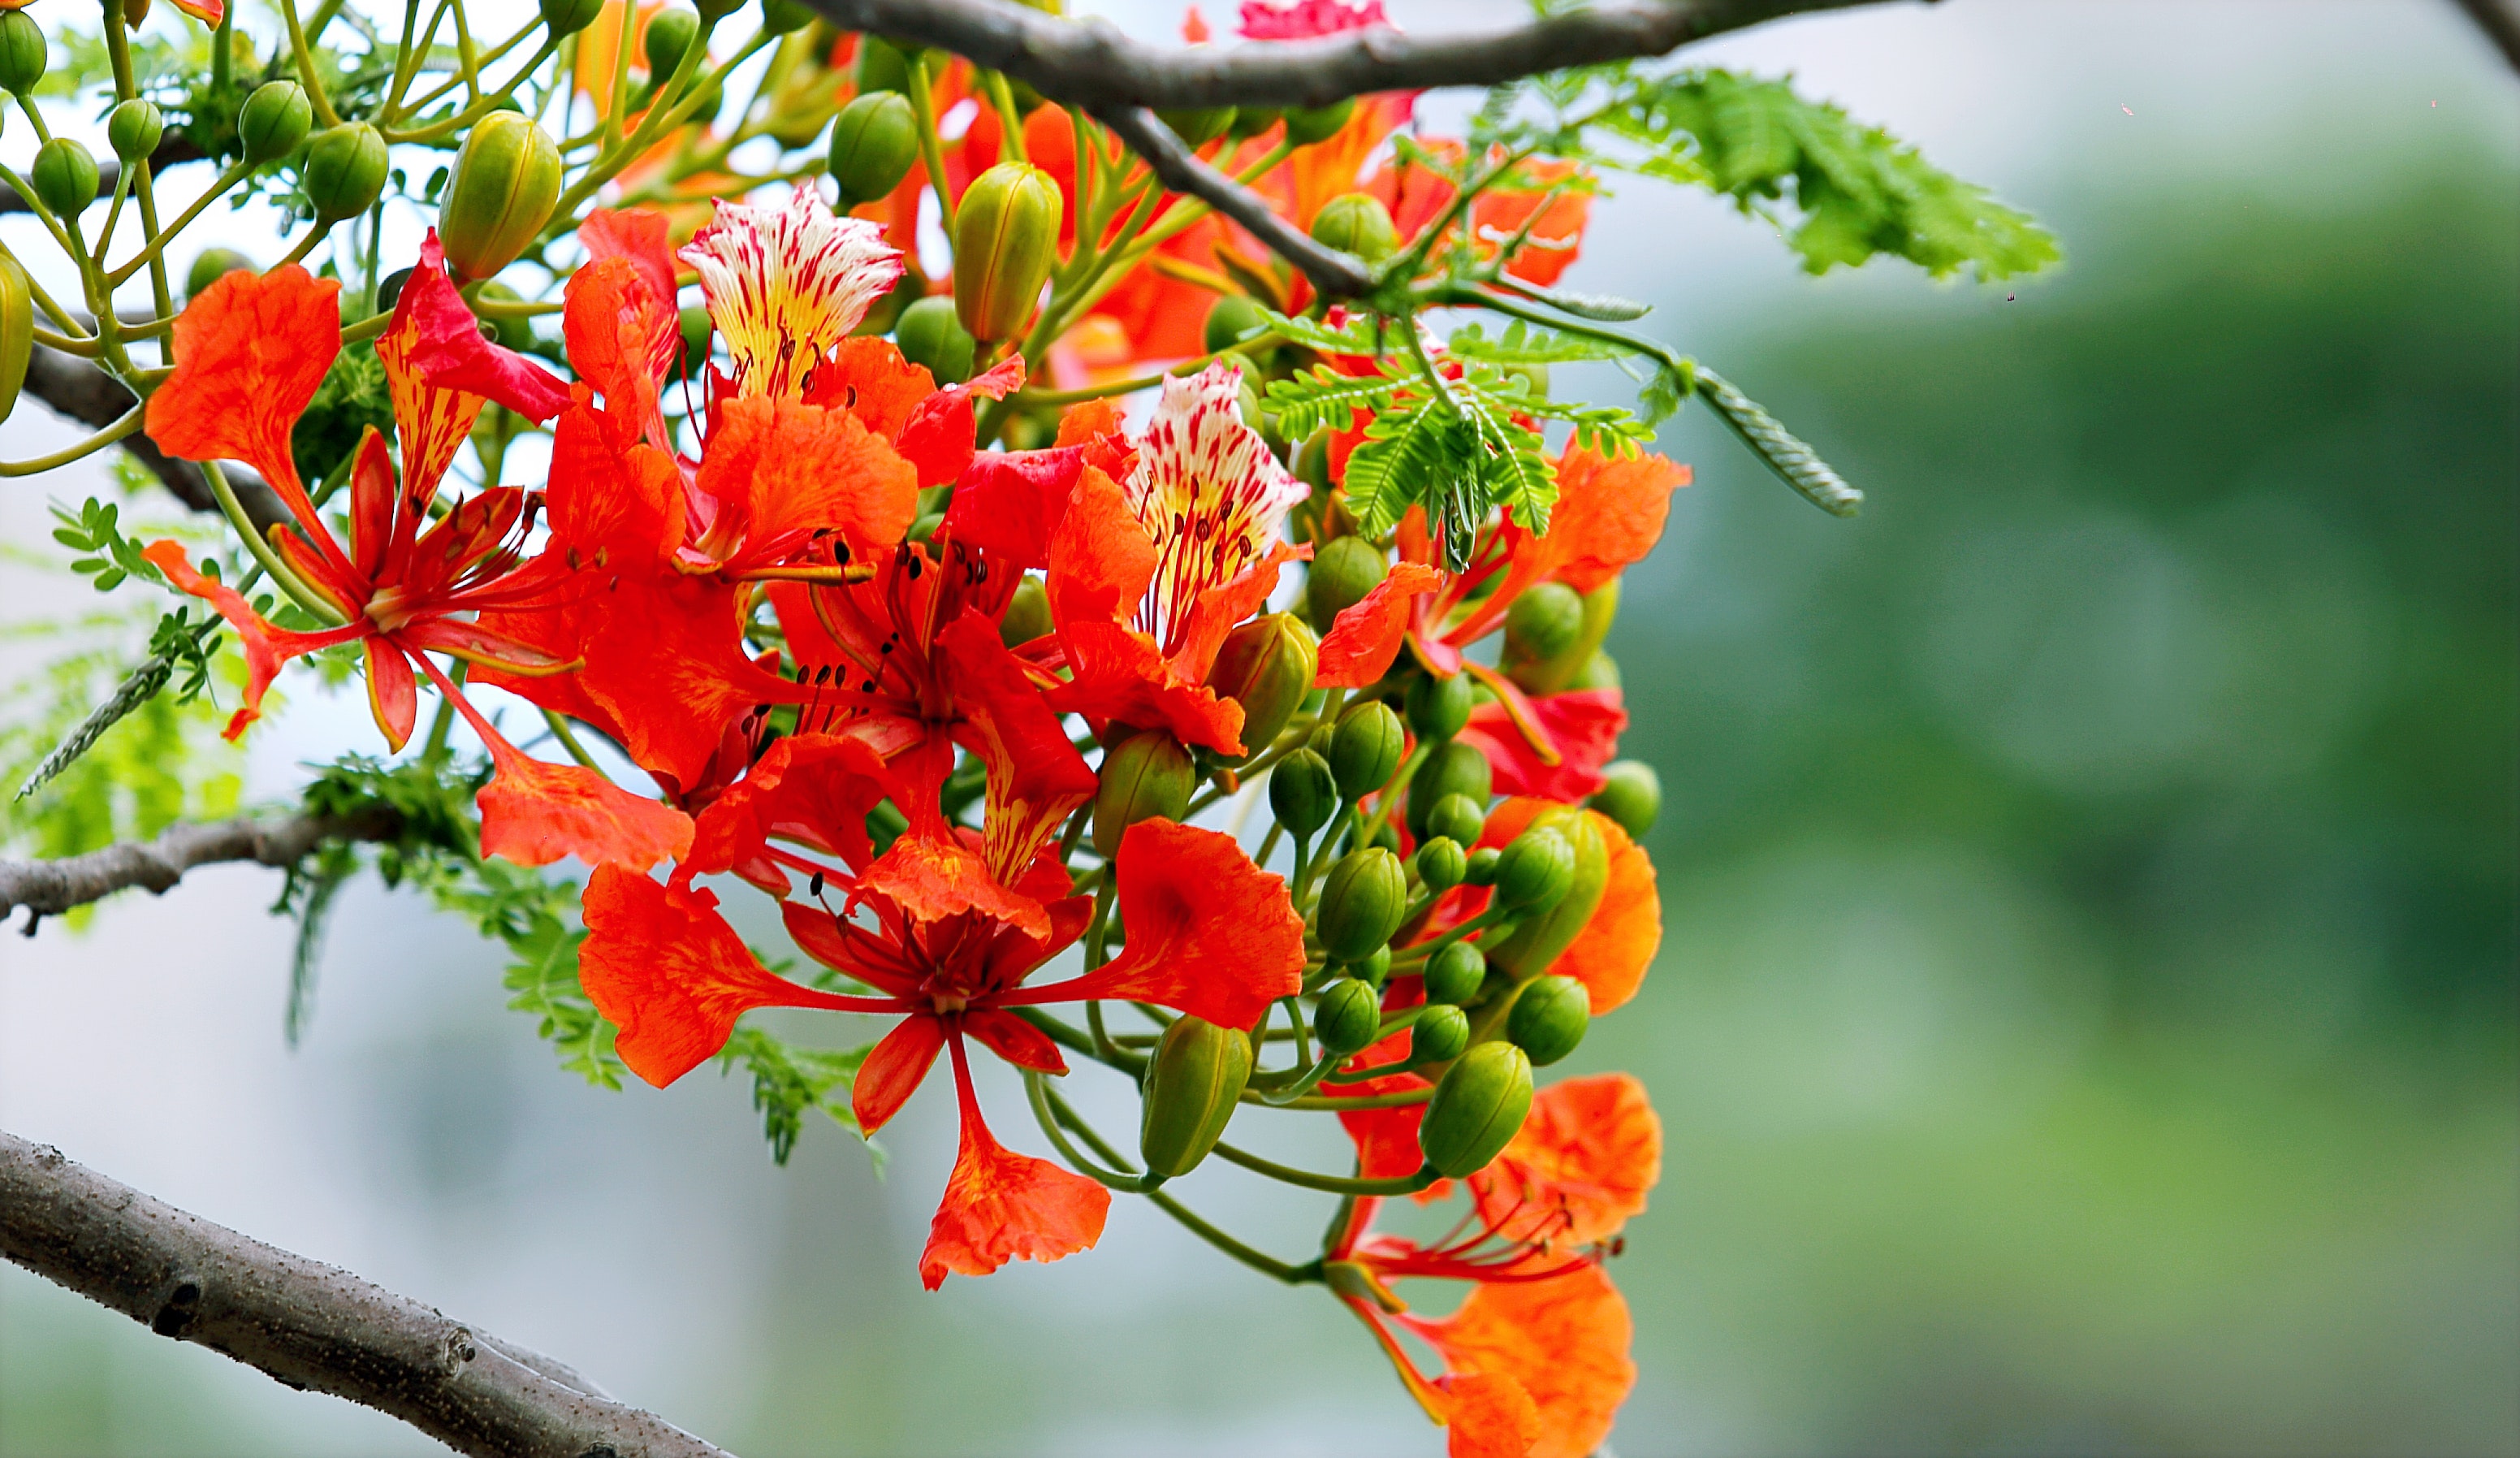
flower, plant, flowering plant, botany, tree, branch, caesalpinia, sorbus, petal, combretaceae, alstroemeriaceae